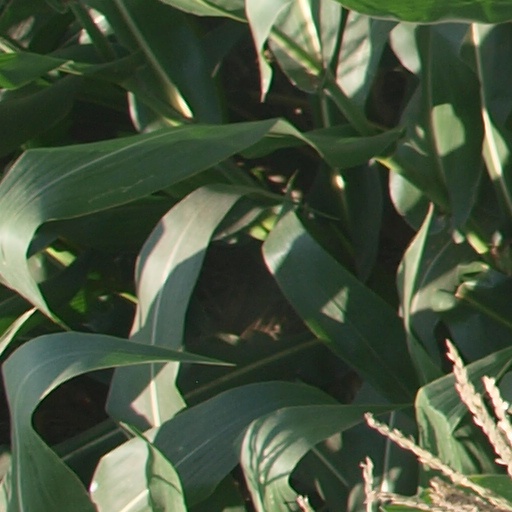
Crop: maize; corn